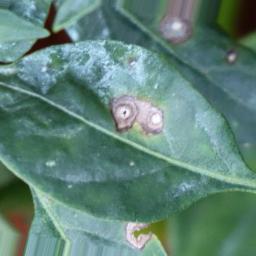
Label: cercospora